Our Lady of Perpetual Help

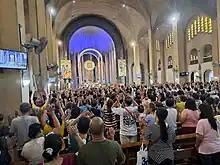
The Wednesday Novena at Baclaran Church draws thousands of devotees.

The original wooden icon is suspended on the altar, measures 17" × 21" inches, on a wood panel with a gold leaf background. The image depicts the following symbols: